King's Parade

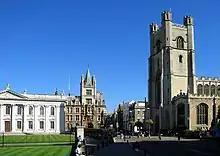
Looking north along King's Parade to the Senate House (left) and Great St Mary's church (right), 2004

King's Parade is a street in central Cambridge, England. The street continues north as Trinity Street and then St John's Street, and south as Trumpington Street. It is a major tourist area in Cambridge, commanding a central position in the University of Cambridge area of the city. It is also a place frequented by many cyclists and by students travelling between lectures during term-time.